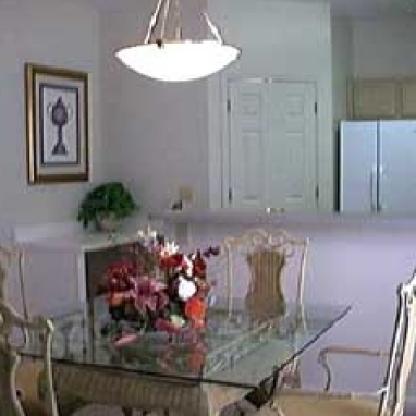
Scene: Indoor